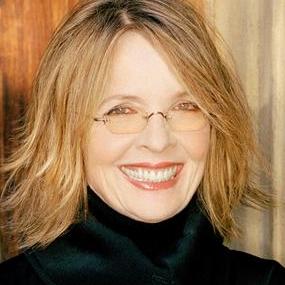
Age: 64